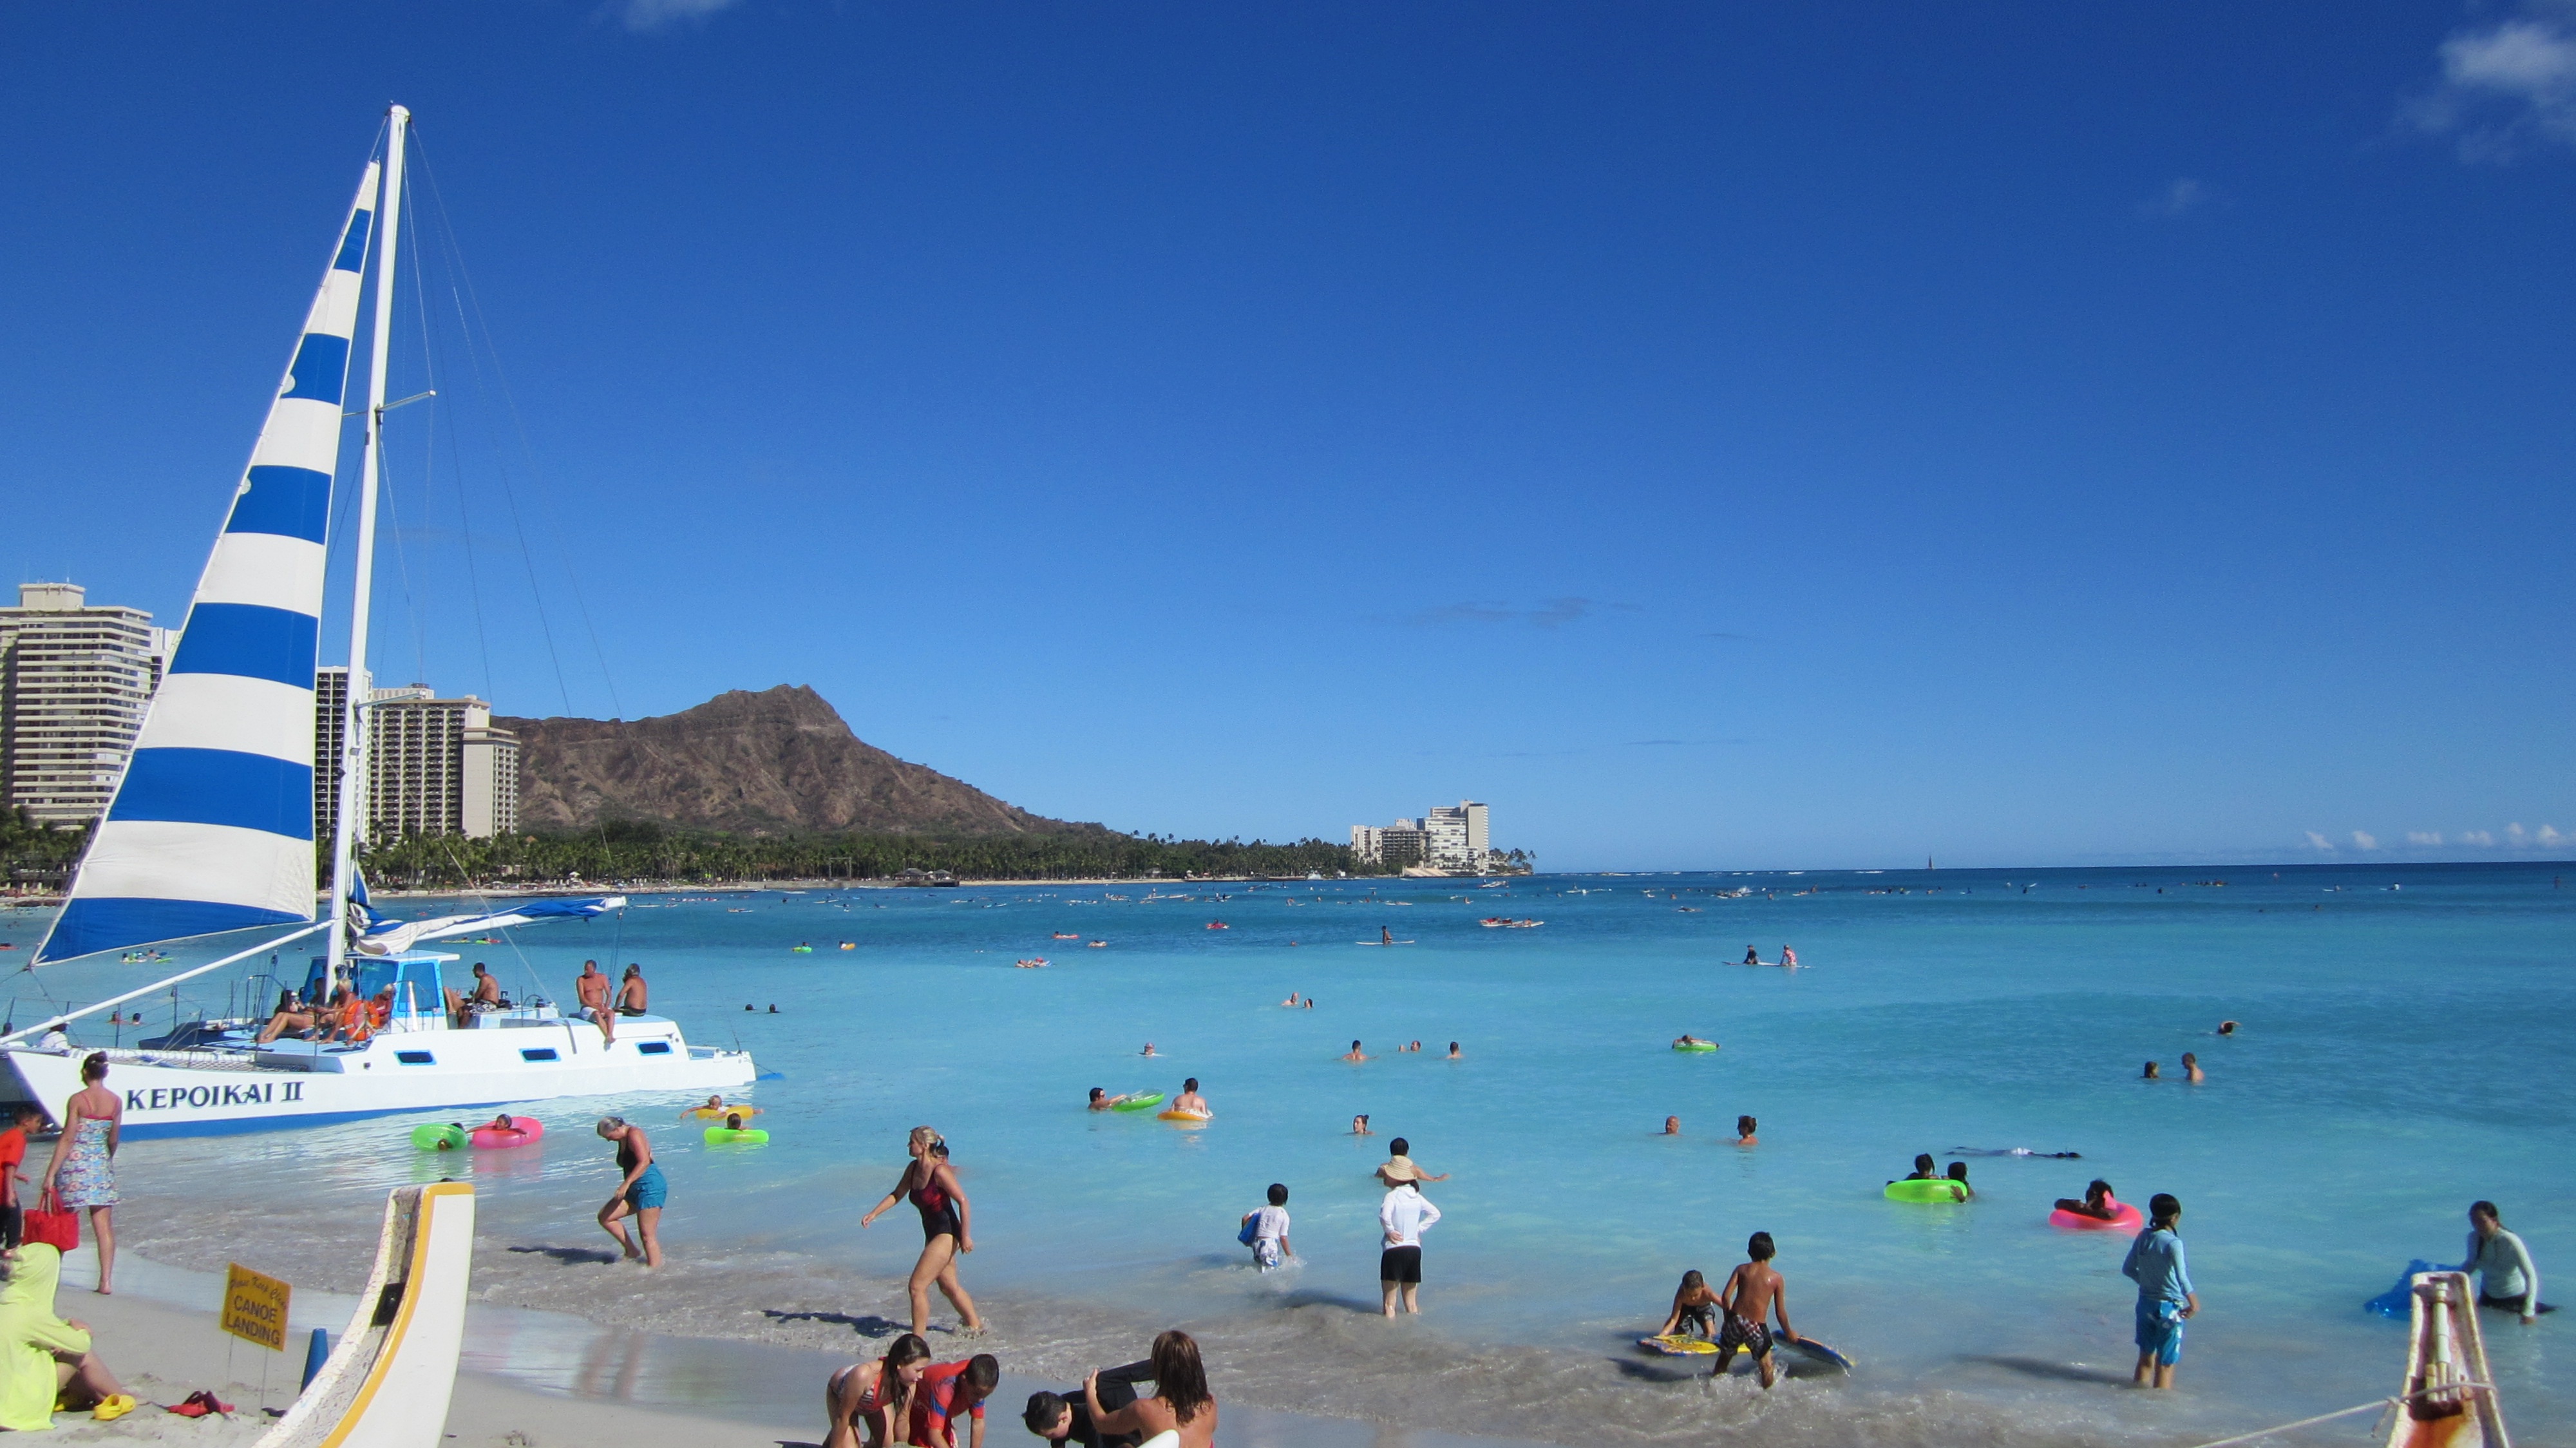
beach, sea, coast, ocean, sun, vacation, vehicle, bay, hawaii, caribbean, cape